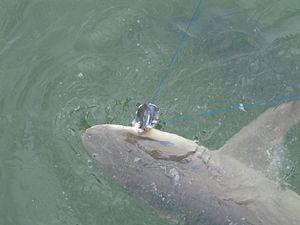
Le Requin-citron faucille ou Requin-limon faucille, parfois appelé requin-citron, est une espèce de requins, de la famille des Carcharhinidés, largement distribuée dans les eaux tropicales du bassin Indo-Pacifique. Elle est étroitement liée au vrai requin-citron, les deux espèces étant presque identiques en apparence : les deux requins sont trapus, à tête large, avec deux nageoires dorsales de taille égale et une coloration jaunâtre. Comme son nom commun l'indique, le requin-citron faucille diffère de son homologue américain notamment par ses nageoires plus falciformes. Cette espèce peut atteindre 3,8 m de long. Il habite généralement les eaux de moins de 92 m de profondeur dans une grande variété d'habitats, aussi bien les mangroves que les récifs coralliens.